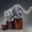
Label: cat